Shri Krishna Sinha

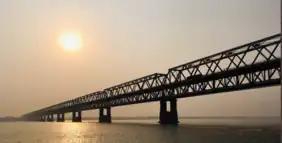
Rajendra Setu, inaugurated in 1959

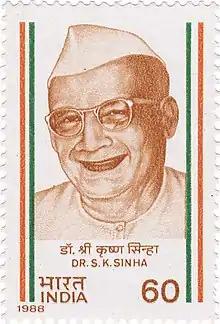
Shri Krishna Singh on stamp of India ,1988

His tenure, spanning over 14 years after India's independence, was marked by transformative reforms and progressive governance that laid the foundation for modern Bihar. Shri Babu was a strong advocate of social justice, education, and economic development. One of his most notable achievements was the abolition of the zamindari system, which aimed to end feudal landholding practices and redistribute land to the poor and marginalized farmers. This monumental reform brought significant relief to the rural populace and contributed to reducing socio-economic inequalities in the state.